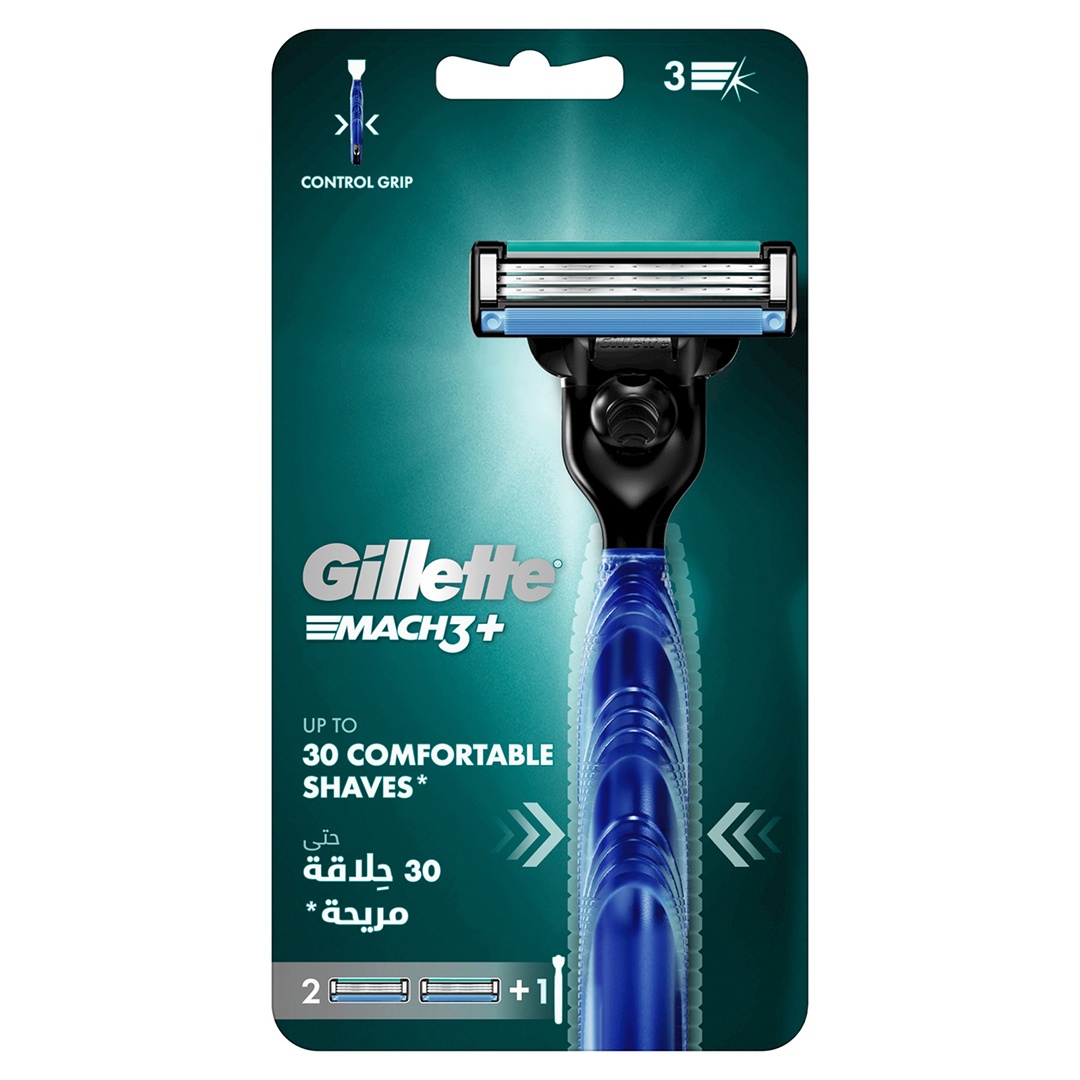
Gillette Mach3+ Men's Razor 1 Handle + 2 Blades
The Gillette Mach3+ Men's Razor, featuring 1 handle and 2 blades, is designed for a classic, smooth shave. Each replacement blade provides up to 15 comfortable shaves, ensuring long-lasting performance. The razor features a gel grip for enhanced control, even when wet, allowing for a precise and controlled shave. With stronger-than-steel blades that stay sharper longer (compared to Blue3), this razor guarantees an efficient and comfortable shaving experience. Ideal for men seeking a reliable and smooth shave, the Mach3+ provides 3 blades for optimal cutting and smoothness. Key Benefits: Each blade provides up to 15 comfortable shaves Gel grip for better control, even under water Stronger-than-steel blades for longer-lasting sharpness (vs. Blue3) Three-blade system for a classic smooth shave Durable and effective design for a precise, comfortable shave How to Use: Wet your face and apply shaving cream or gel. Glide the razor in the direction of hair growth, ensuring smooth strokes. Rinse the razor after each stroke. Replace the blade after 15 uses or when it shows signs of dullness for the best shaving experience.
Brand: Gillette
Category: Health & Beauty > Personal Care > Shaving & Grooming > Razors & Razor Blades